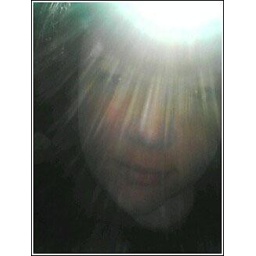
taken on my cameraphone in front of my bedroom window